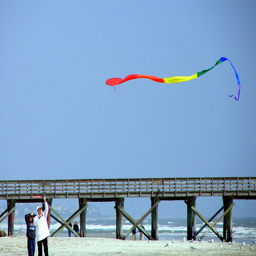
Scene of a beach pier with people flying a kite.
Two people flying a colorful kite on a beach.
Two people are flying a kite on the beach
Two people are flying a kite on the beach.
People walk on the beach below a colorful kite.